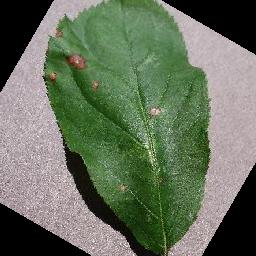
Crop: apple
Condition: black_rot